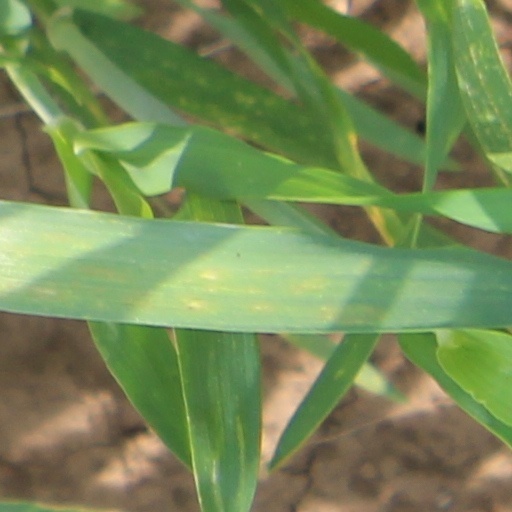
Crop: wheat